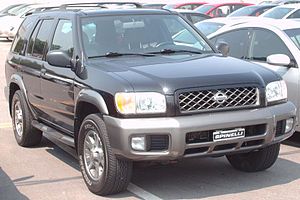
Nissan Terrano / Historie / Terrano (R50, 1995−2002)
Nissan Terrano (1995−2002)
Nissan Terrano var en for første gang i 1986 af Nissan præsenteret offroader. I 2004 indstilledes salget af bilen i Europa, men fortsatte dog i asiatiske lande. I USA hed modellen Nissan Pathfinder ligesom efterfølgeren.